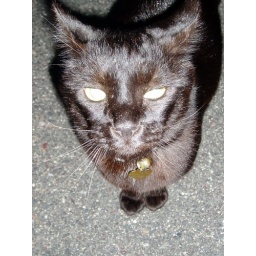
This black cat crossed the street in front of us. Kinda Freaky, but very friendly.